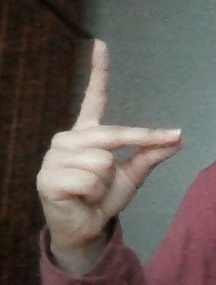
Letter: ta